Badger Building

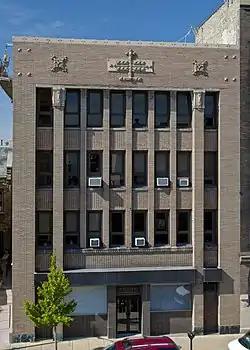

The Badger Building, or M. Tidyman Building, is a historic office building in downtown Racine, Wisconsin. It is an example of Prairie style architecture, and was designed by prominent Racine architect Edmund Bailey Funston. The site was added to the National Register of Historic Places on December 3, 1980.